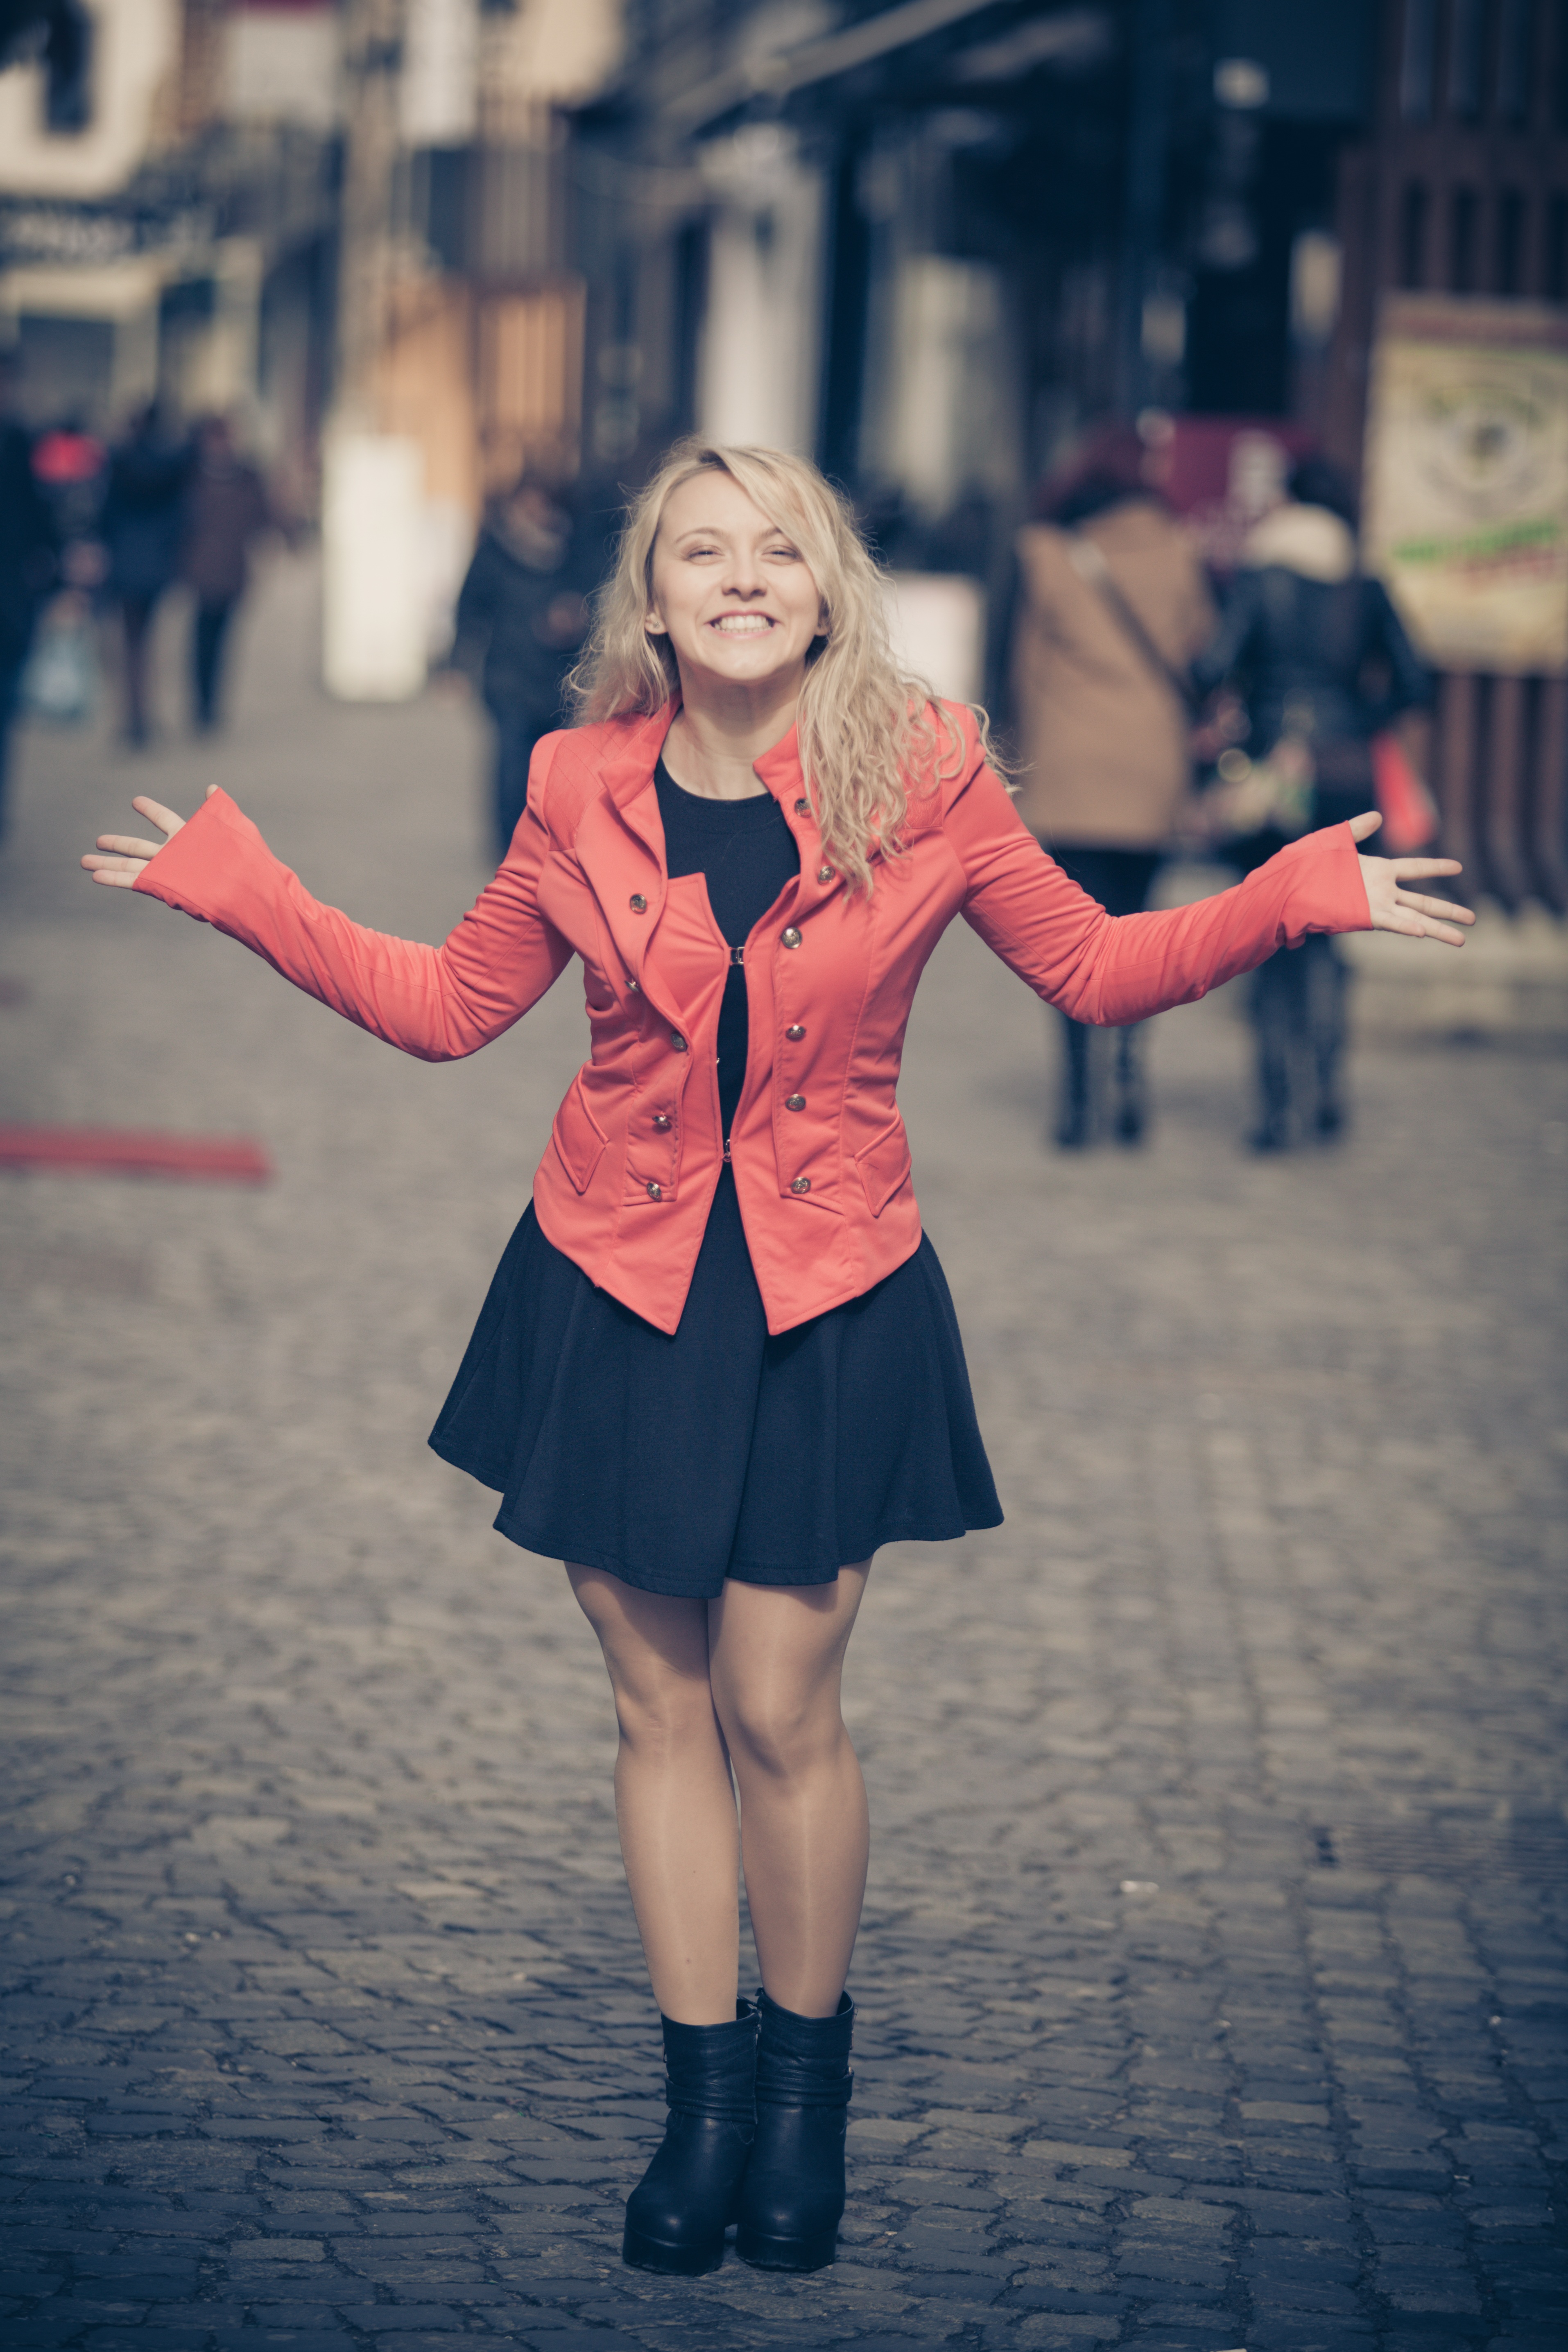
girl, photography, love, portrait, model, red, fashion, blue, clothing, lady, smile, dress, footwear, photograph, beauty, joy, costume, femininity, photo shoot